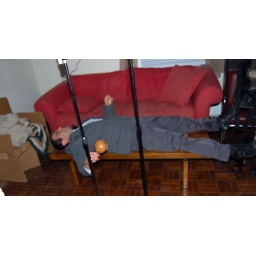
david byrne, as water in the ocean